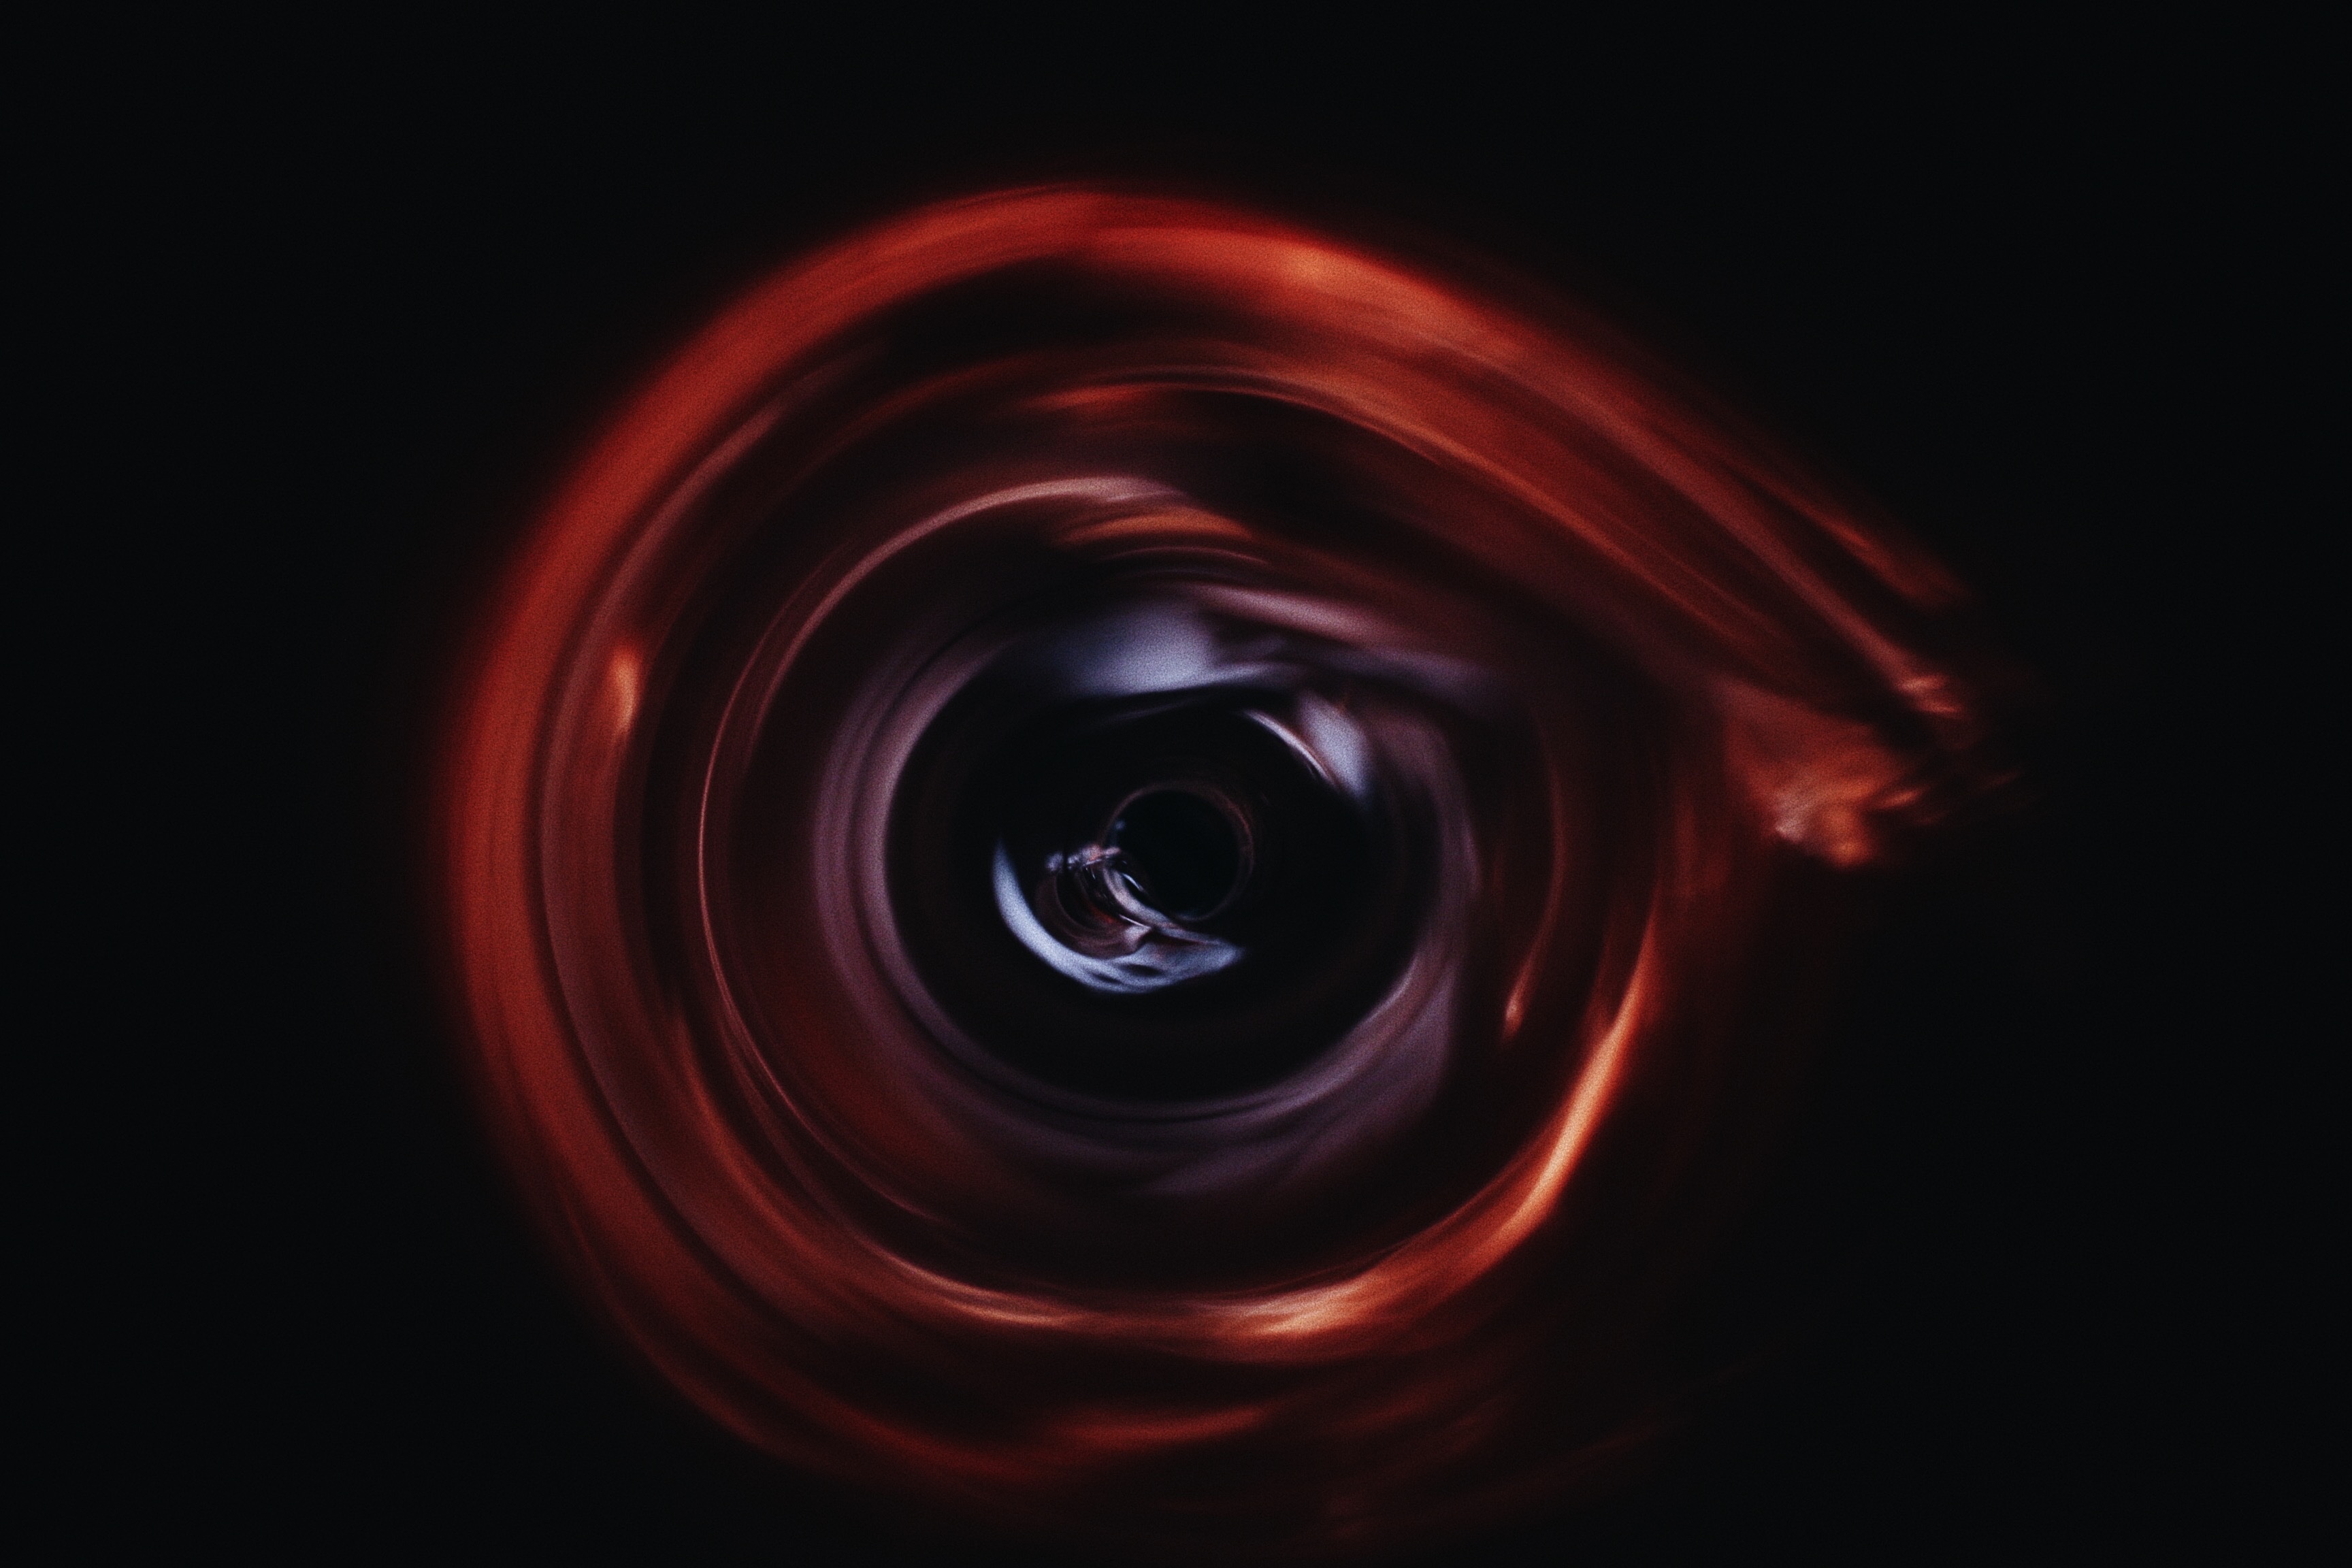
light, spiral, line, red, color, flame, darkness, circle, outer space, sphere, organ, shape, macro photography, vortex, computer wallpaper, fractal art